Xindl X

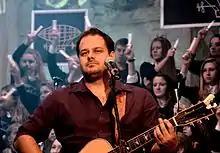
Xindl X performing in 2014

Ondřej Ládek (born 16 August 1979), known professionally as Xindl X, is a Czech musician, composer, and screenwriter. His music combines pop, folk, hip hop, jazz, and blues. As of , he has released seven studio albums, one live record, and one compilation.